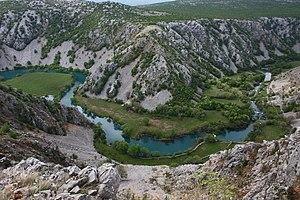
La Neretva est le principal fleuve d'Herzégovine et de Dalmatie et un des plus importants de Bosnie-Herzégovine. Les sources de la Neretva sont situées à 1 320 m d'altitude dans les Alpes dinariques près de Jabuka. Dans le haut de son cours, la Neretva est un des fleuves les plus froids du monde, d'eaux extrêmement propres et une flore et une faune endémiques particulièrement délicates.